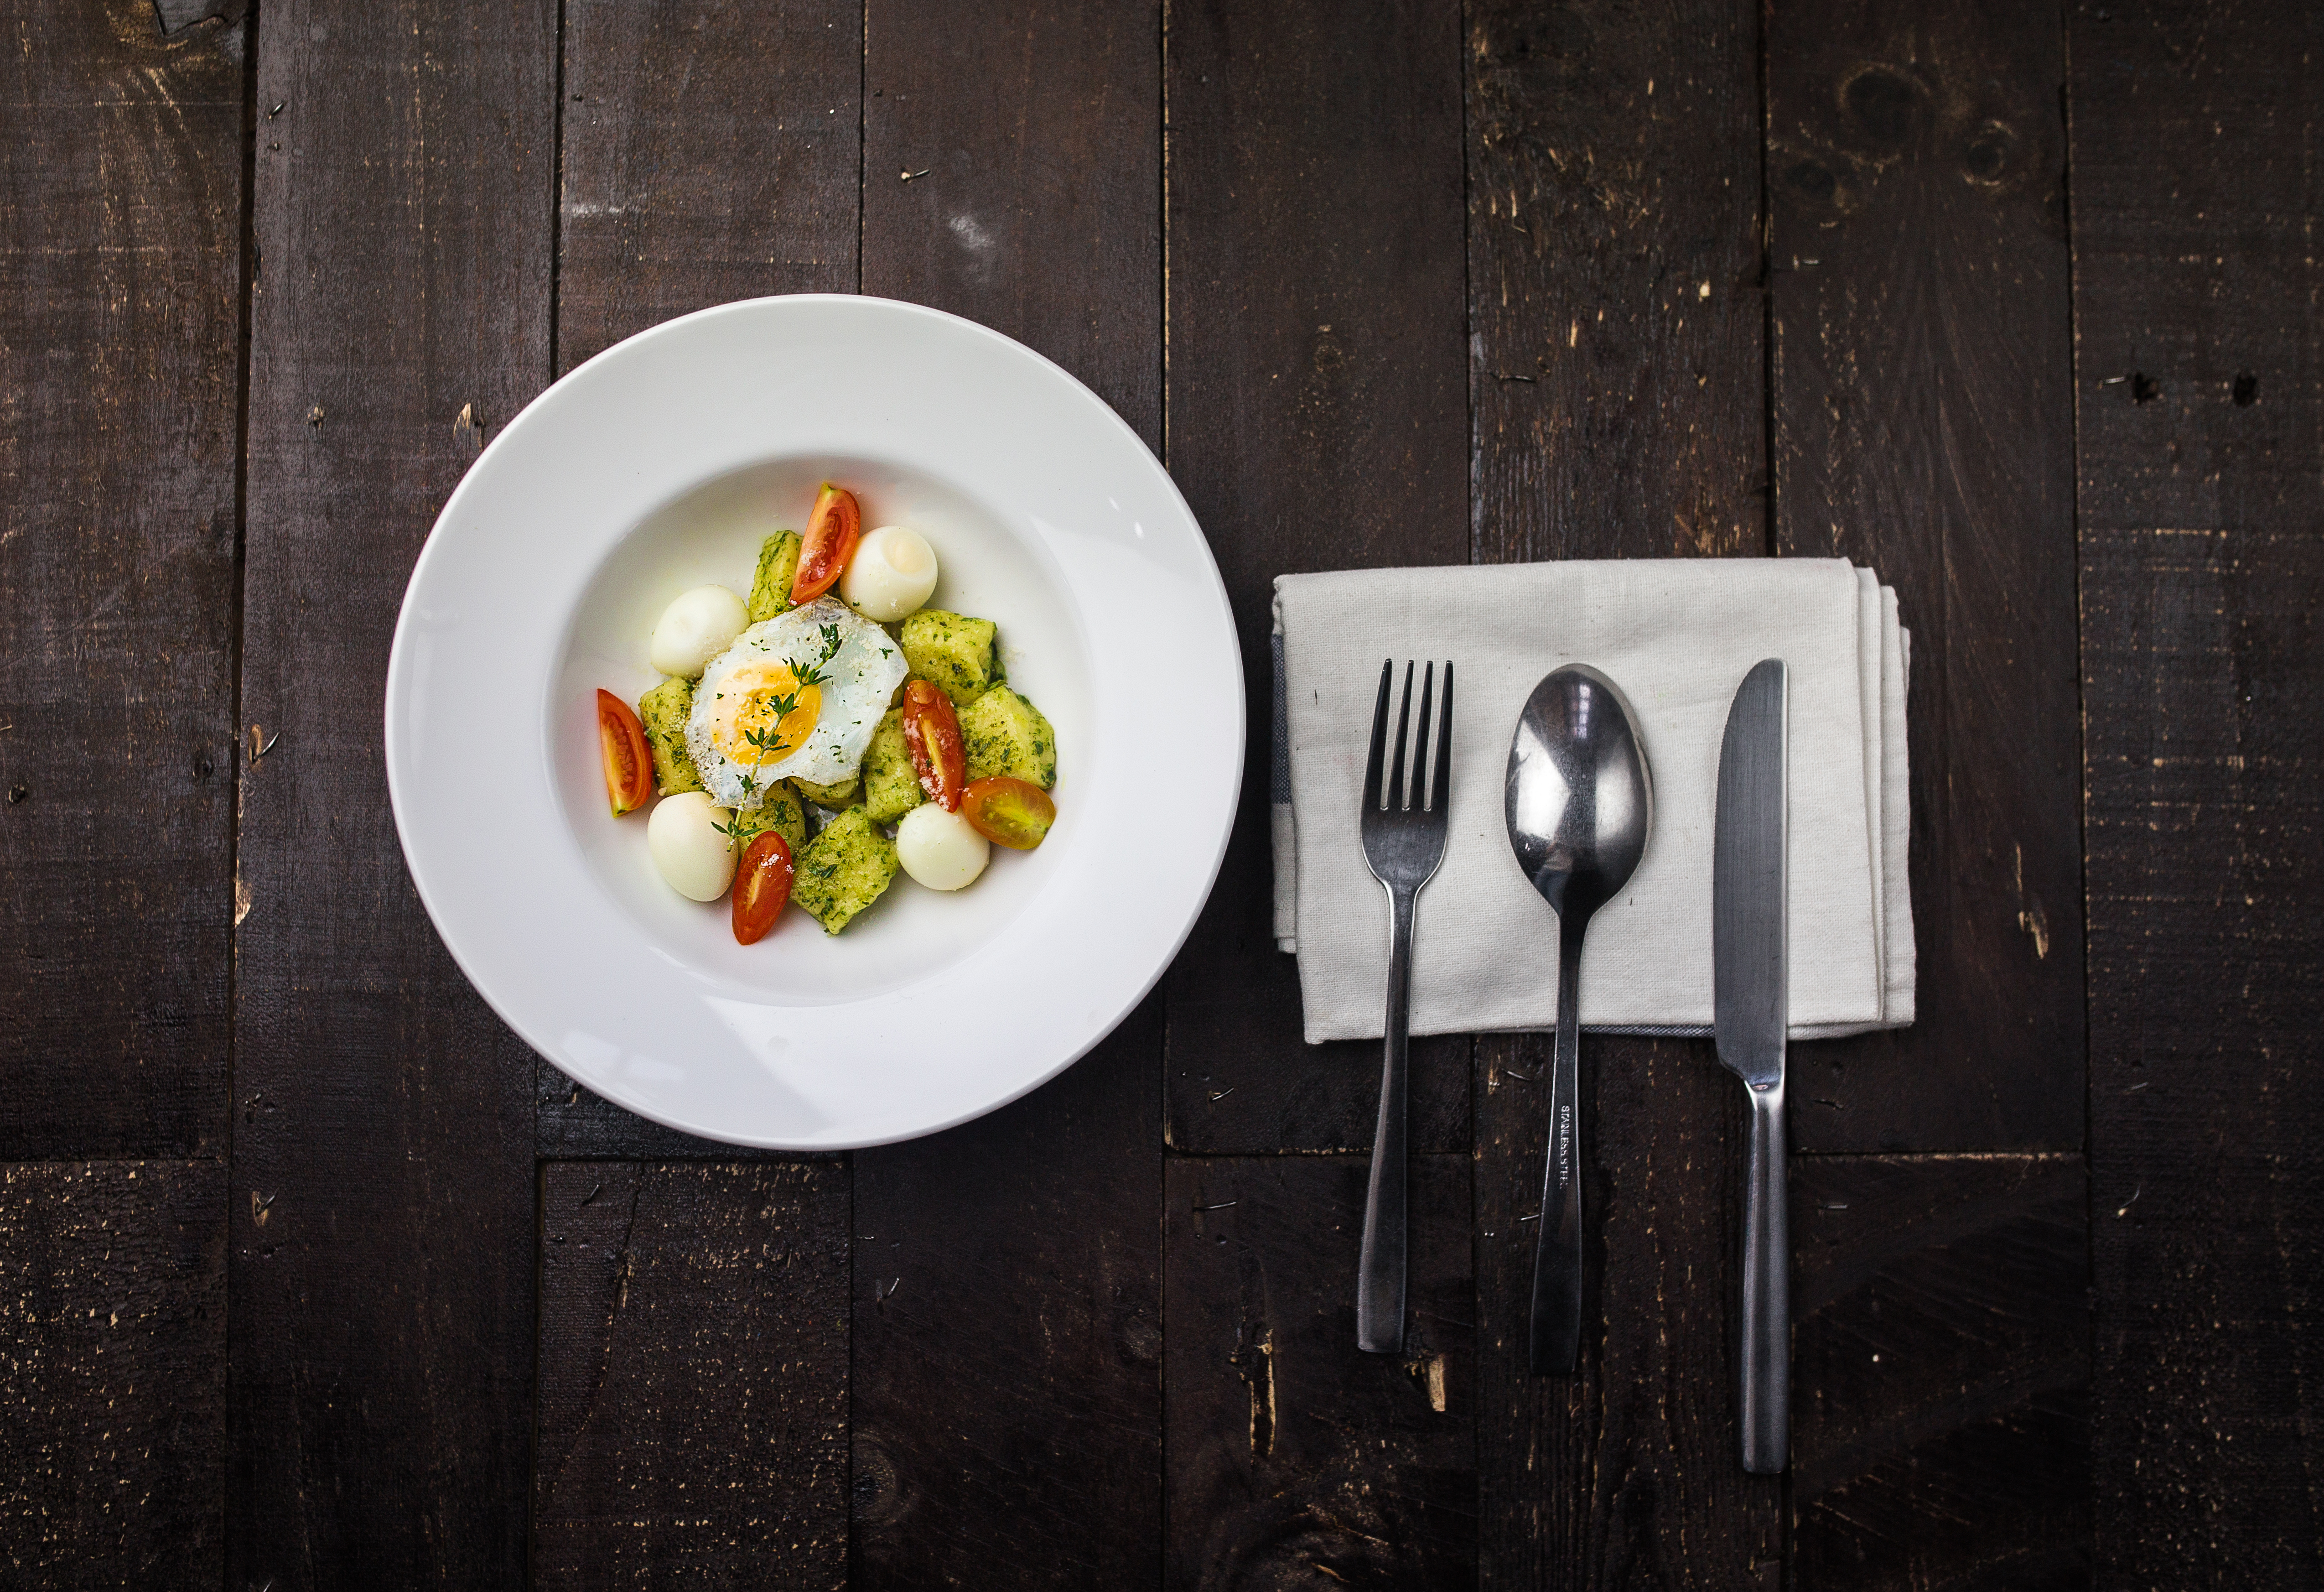
table, cutlery, restaurant, dish, meal, food, produce, tableware, egg